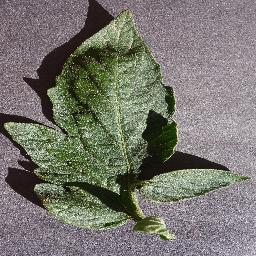
Label: Tomato___healthy